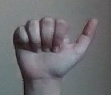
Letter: dhad